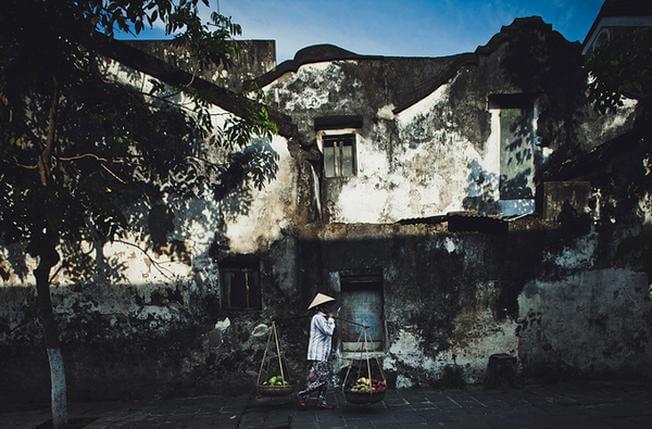
có một bà lão đội nón lá đang gánh một gánh hàng rong